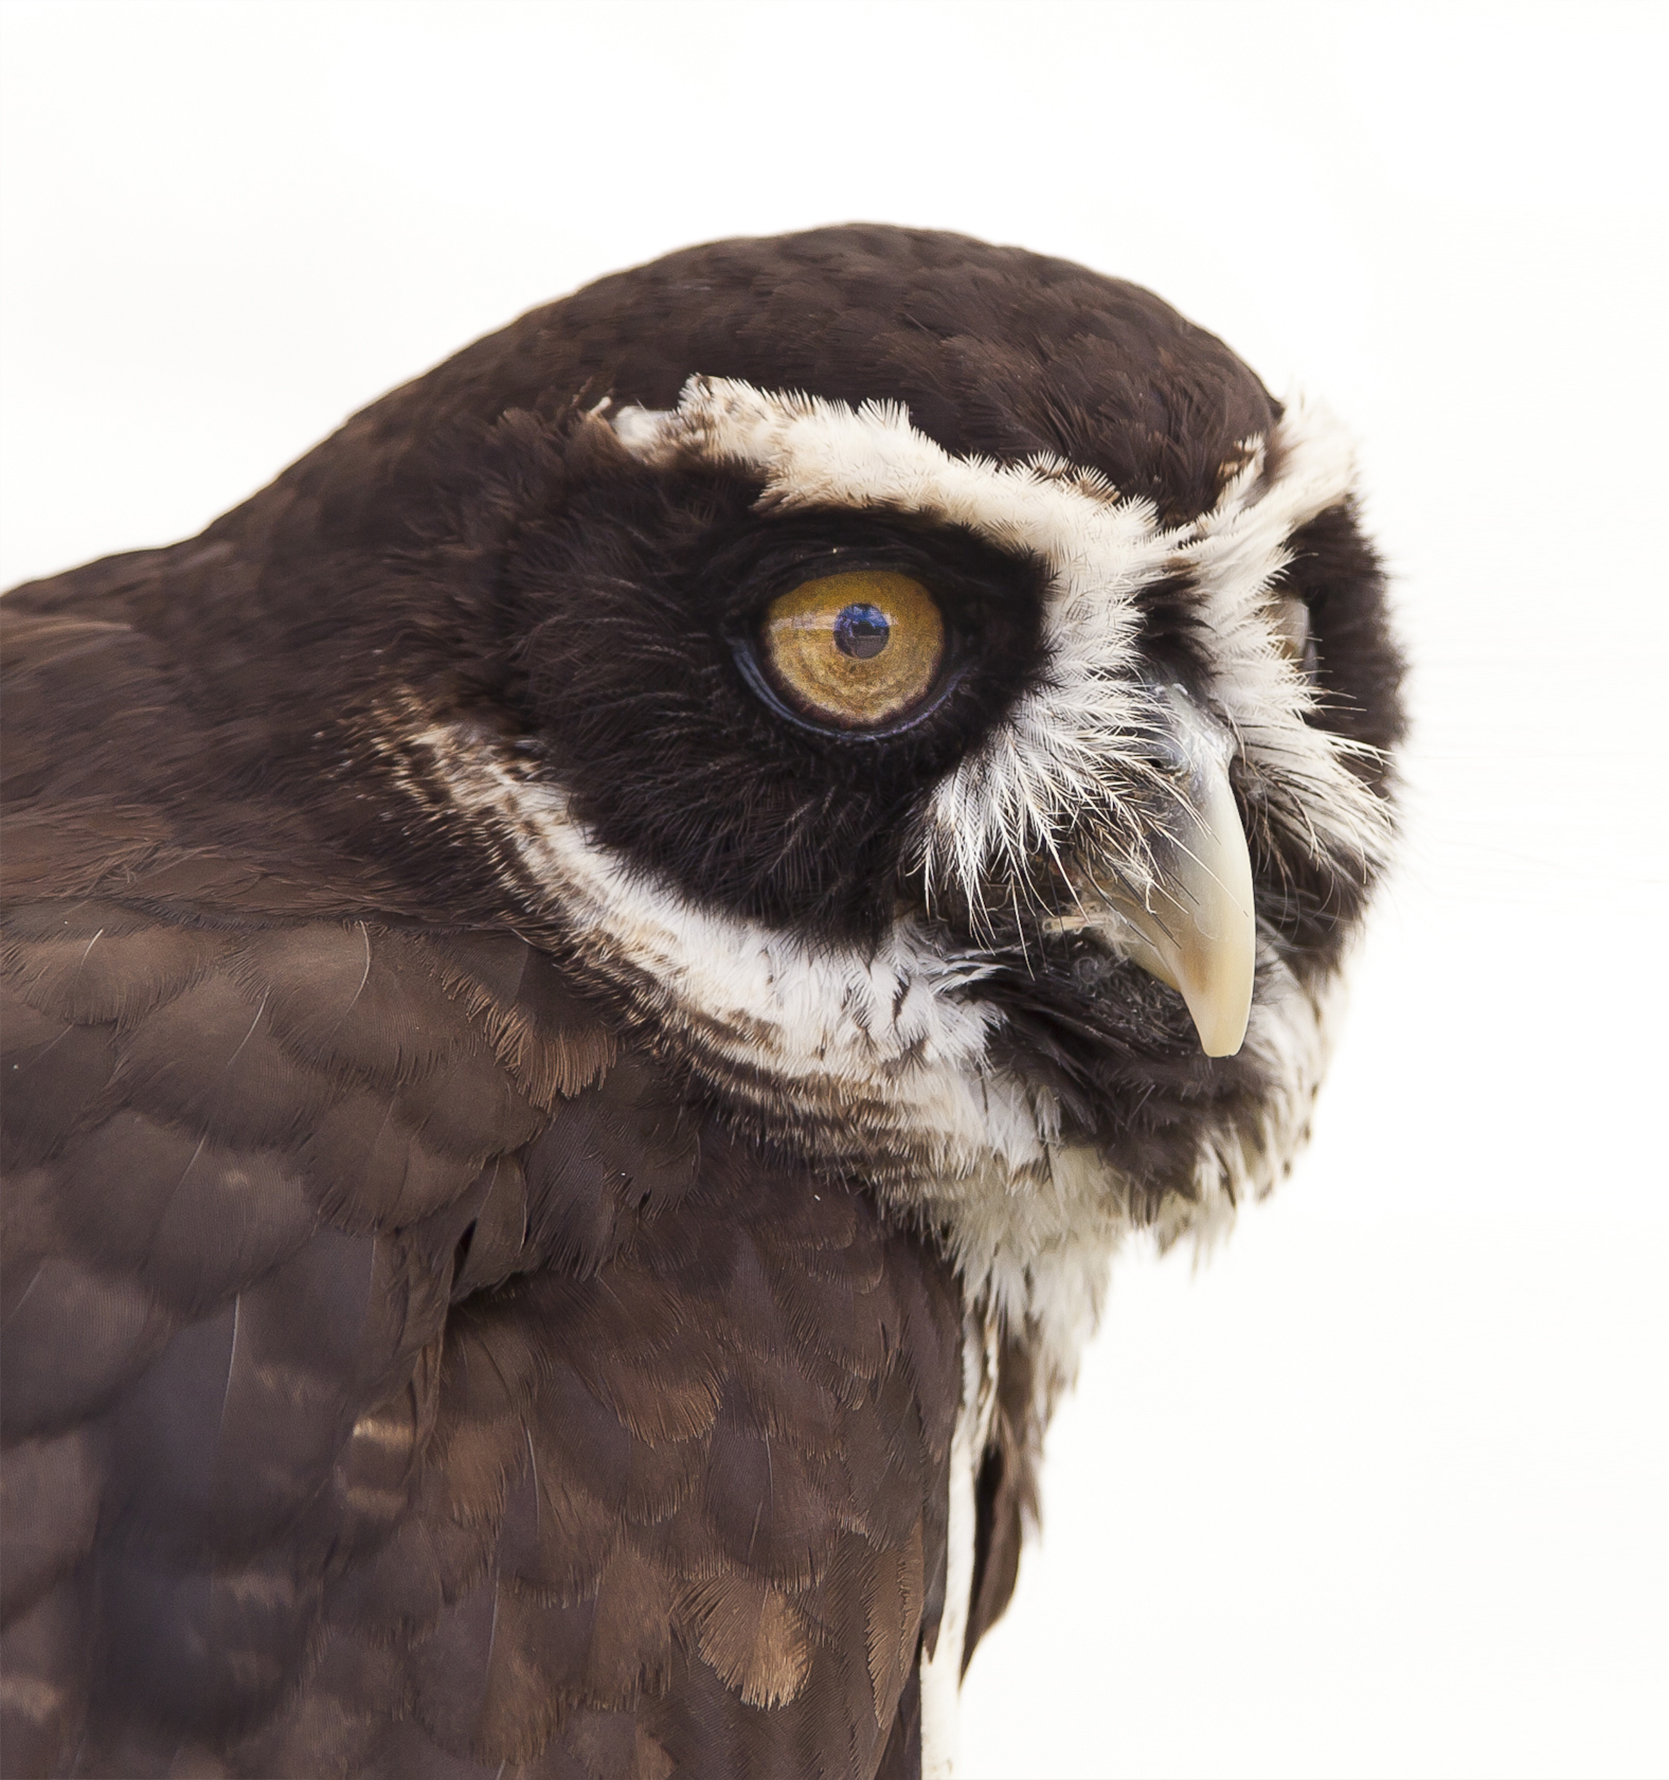
bird, wing, animal, wildlife, beak, eagle, owl, fauna, bird of prey, close up, vertebrate, falcon, great grey owl, animal photography